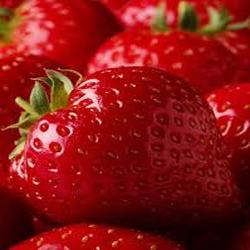
Label: Strawberry